Joseph Cook

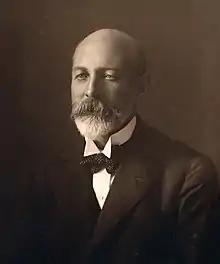
Cook in later life

In March 1920, Cook was appointed Acting Treasurer in the absence of William Watt, who was attending a conference in London. Watt resigned by cable in June after falling out with Hughes. The position of Treasurer was initially offered to Stanley Bruce, who declined it, and then to Cook, who reluctantly accepted. He took office at the height of the post-war boom and was faced with high inflation, but also high unemployment as the economy attempted to absorb returned soldiers. Cook was a fiscal conservative by nature, preferring to limit government spending and keep taxes low. He brought down two budgets during his tenure, for the 1920–21 and 1921–22 financial years; both were primarily concerned with reducing inflation. He was twice faced with significant revenue shortfalls, which he chose to fill primarily with overseas loans and only a small increase in taxation. He found both options distasteful, but preferred lower taxes – the opposite approach to that taken by Canada, which faced a similar situation.